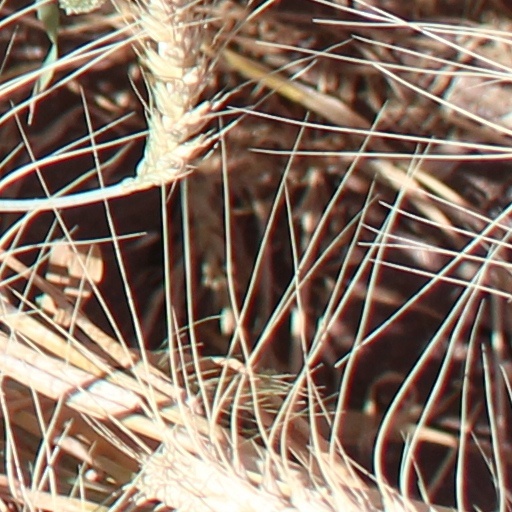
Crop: wheat